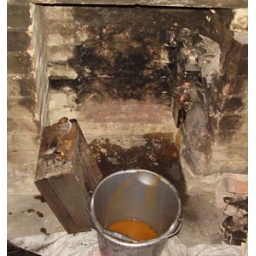
After the back boiler's pipes were severed. Note the rusty water in the bucket that came out of it.